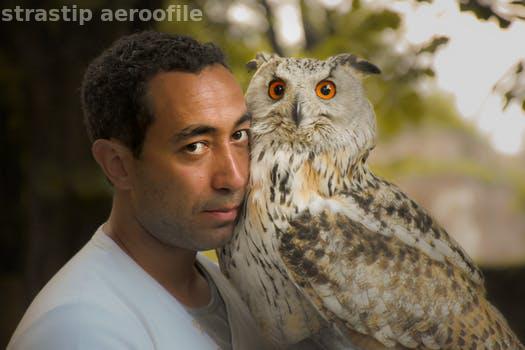
Label: Watermark